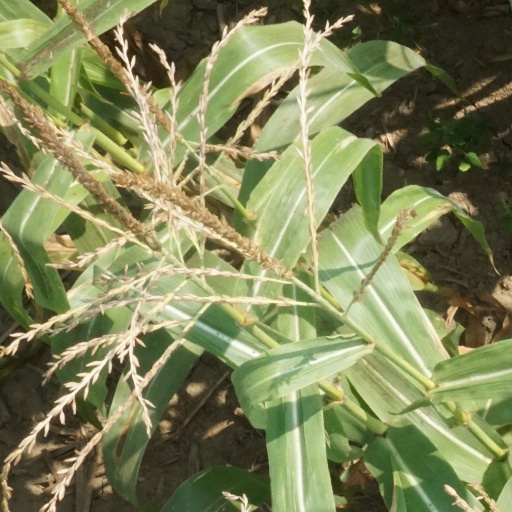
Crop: maize; corn